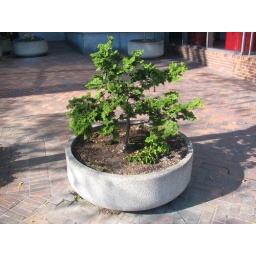
During road construction, the park was moved over to this pot on the ground of the Portland World Trade Center